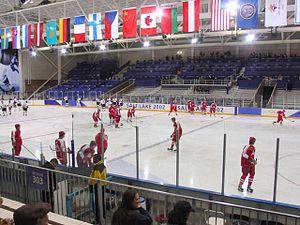
La Peaks Ice Arena est une patinoire située à Provo, dans l'Utah, construite à l'occasion des Jeux olympiques d'hiver de 2002 pour y accueillir les rencontres des tournois masculin et féminin de hockey sur glace. Elle possède une capacité totale de 8 400 places.